Myrtle Beach Speedway

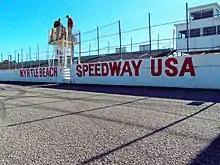
Myrtle Beach Speedway

Myrtle Beach Speedway (originally named Rambi Raceway) was a short track located on U.S. Route 501 near Myrtle Beach, South Carolina. The track was built in 1958.